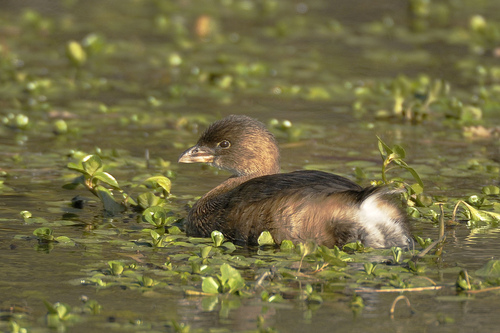
this bird enjoys swimming in the water, it's body is fully brown and some black on it's wings.
this bird is brown in color with a brown beak and brown eye rings.
this is a brown bird with a white rump and a yellow beak.
this bird has a brown crown, a short brown bill, and a brown back
this bird is brown with black on its back and has a long, pointy beak.
the bird is brown with tufts of white feathers and has a curved neck.
with a white rump, the bird has a dark brown crown and light brown nape.
this bird has wings that are brown and has a yellow bill
this bird has a brown crown and black wings with a stubby bill.
this bird has a short pointy beak, brown body, and dark brown/black wings.
Species: Pied Billed Grebe